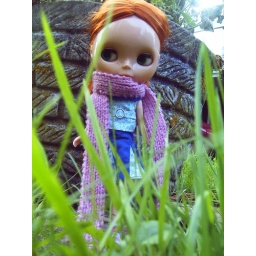
...shes standing in a forest full of bettles...